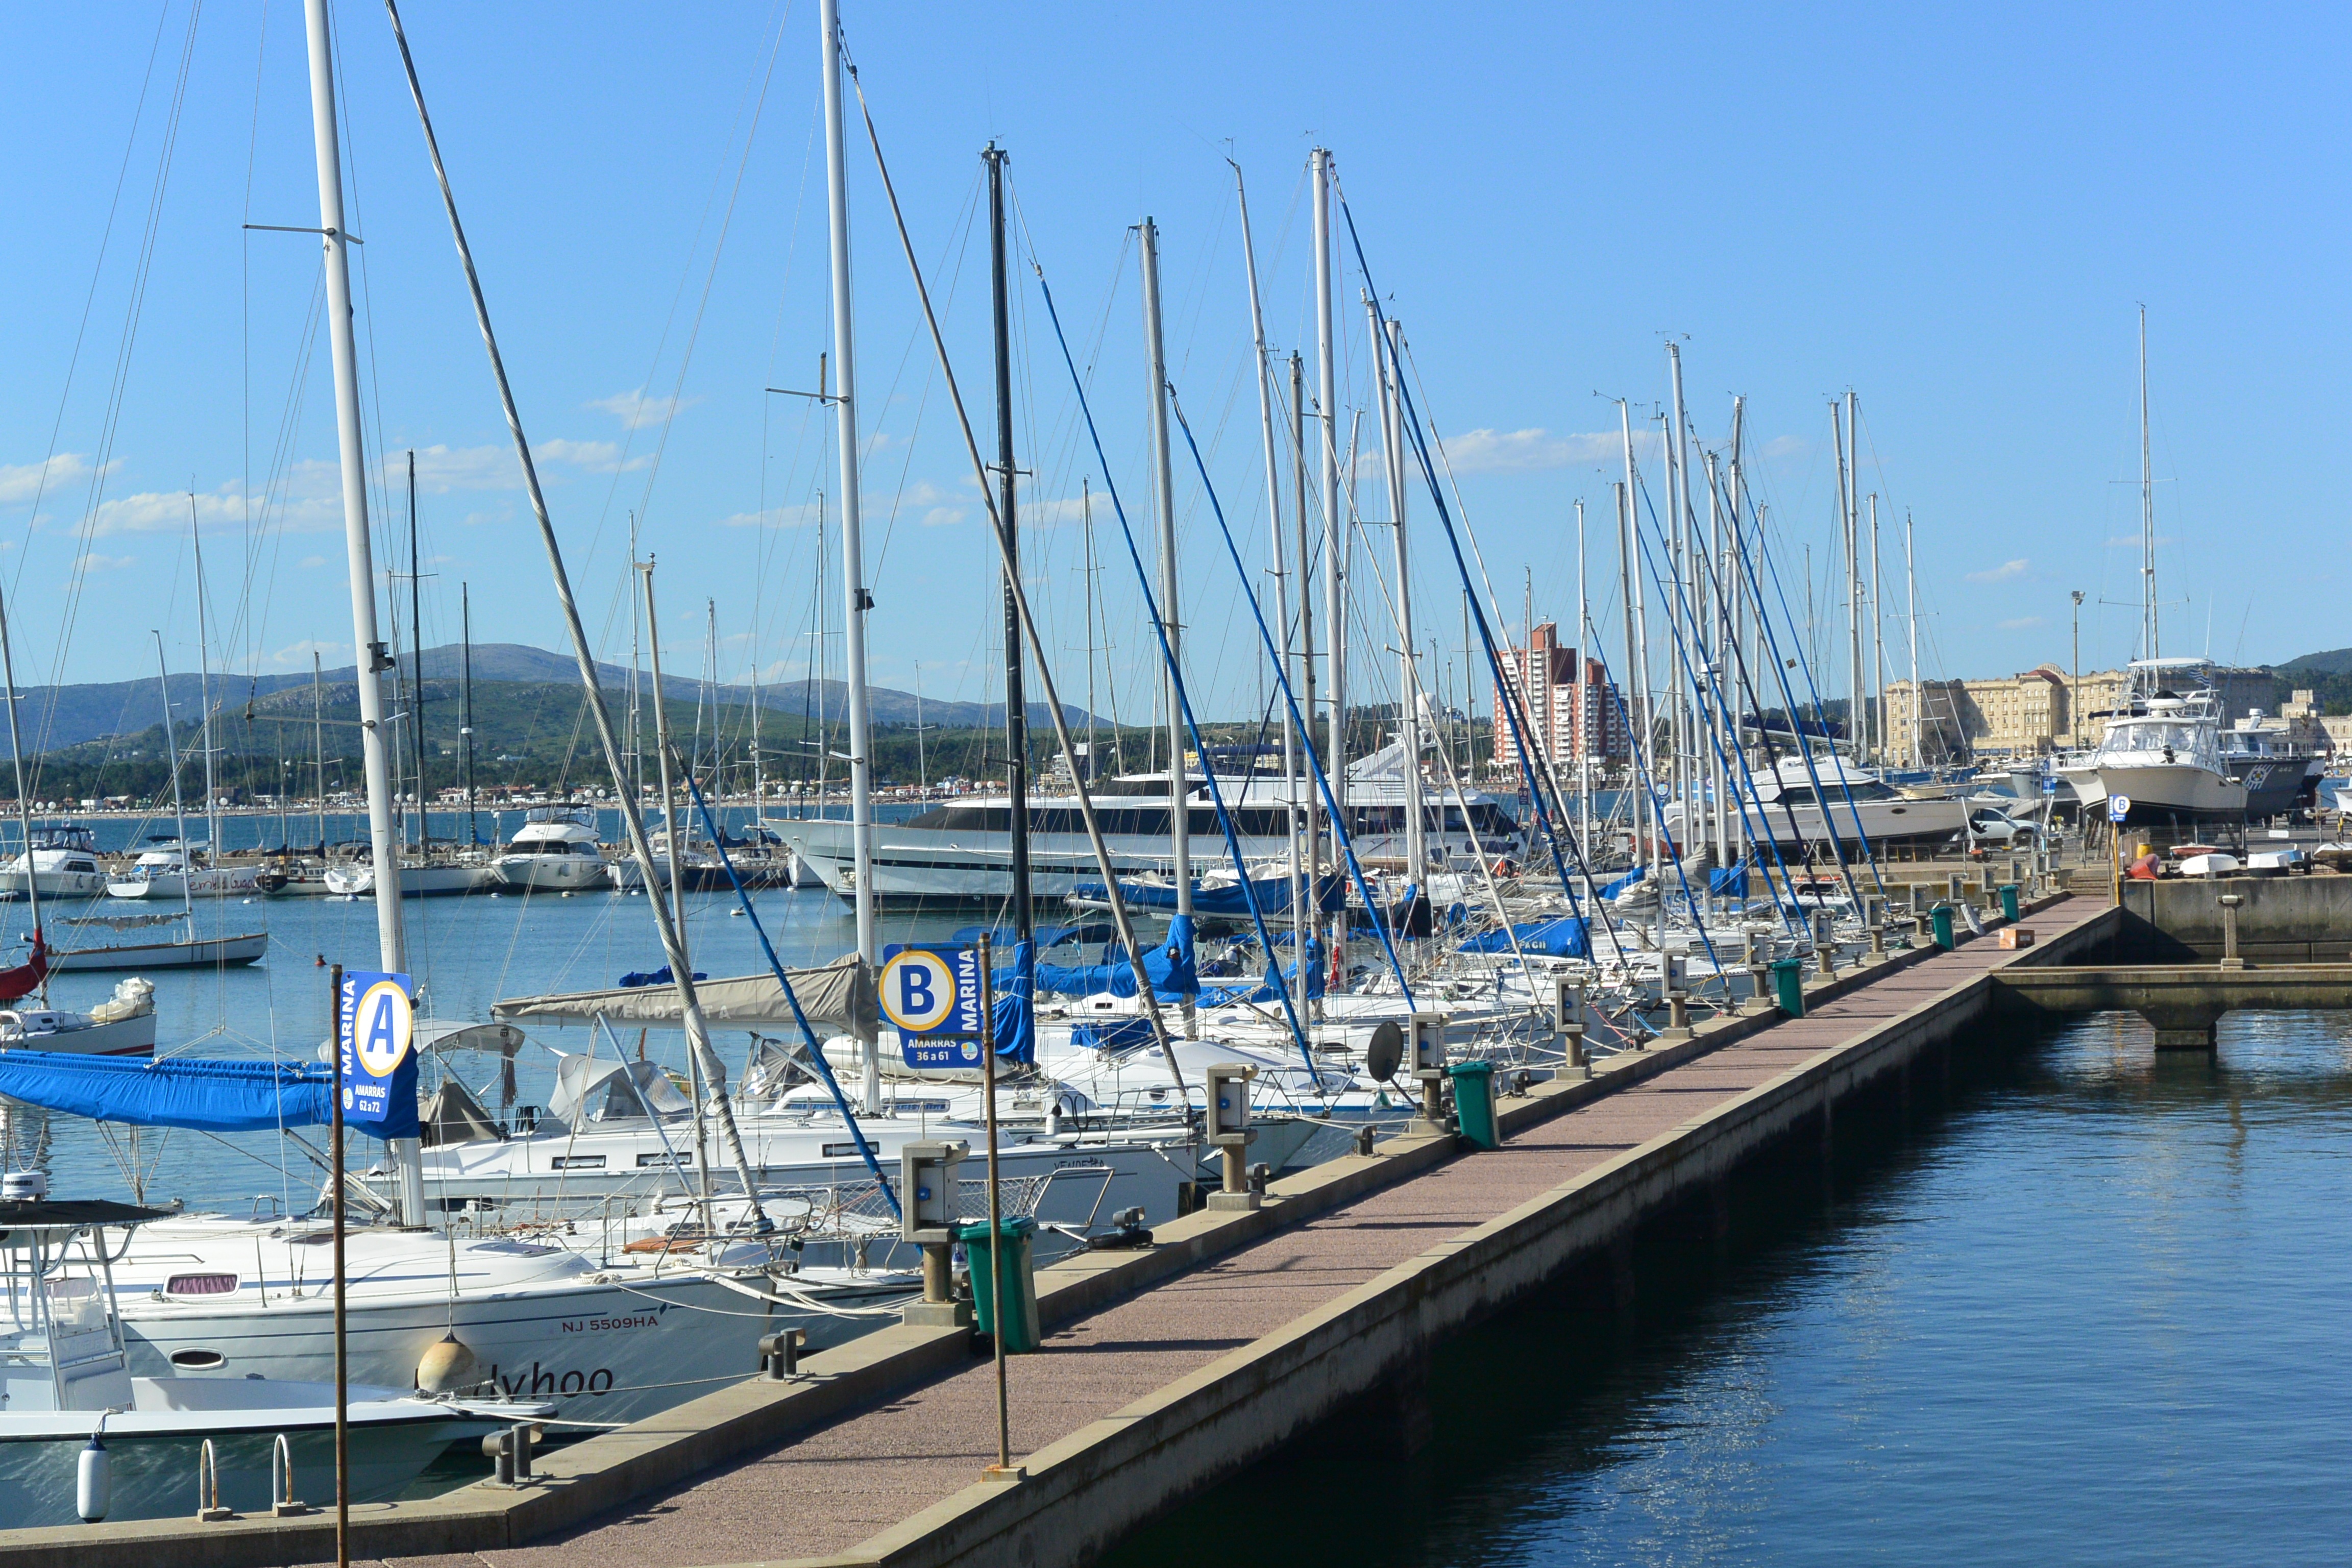
beach, landscape, sea, water, nature, ocean, horizon, dock, boat, travel, walk, vehicle, mast, yacht, peaceful, holiday, calm, bay, harbor, marina, port, relaxation, infrastructure, boats, sail, serenity, channel, sailboats, sailing boat